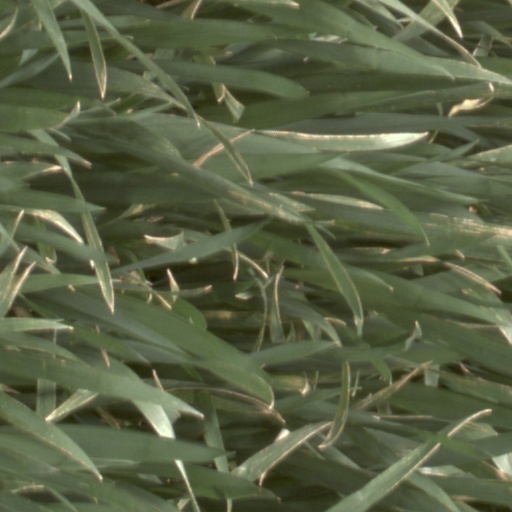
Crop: wheat